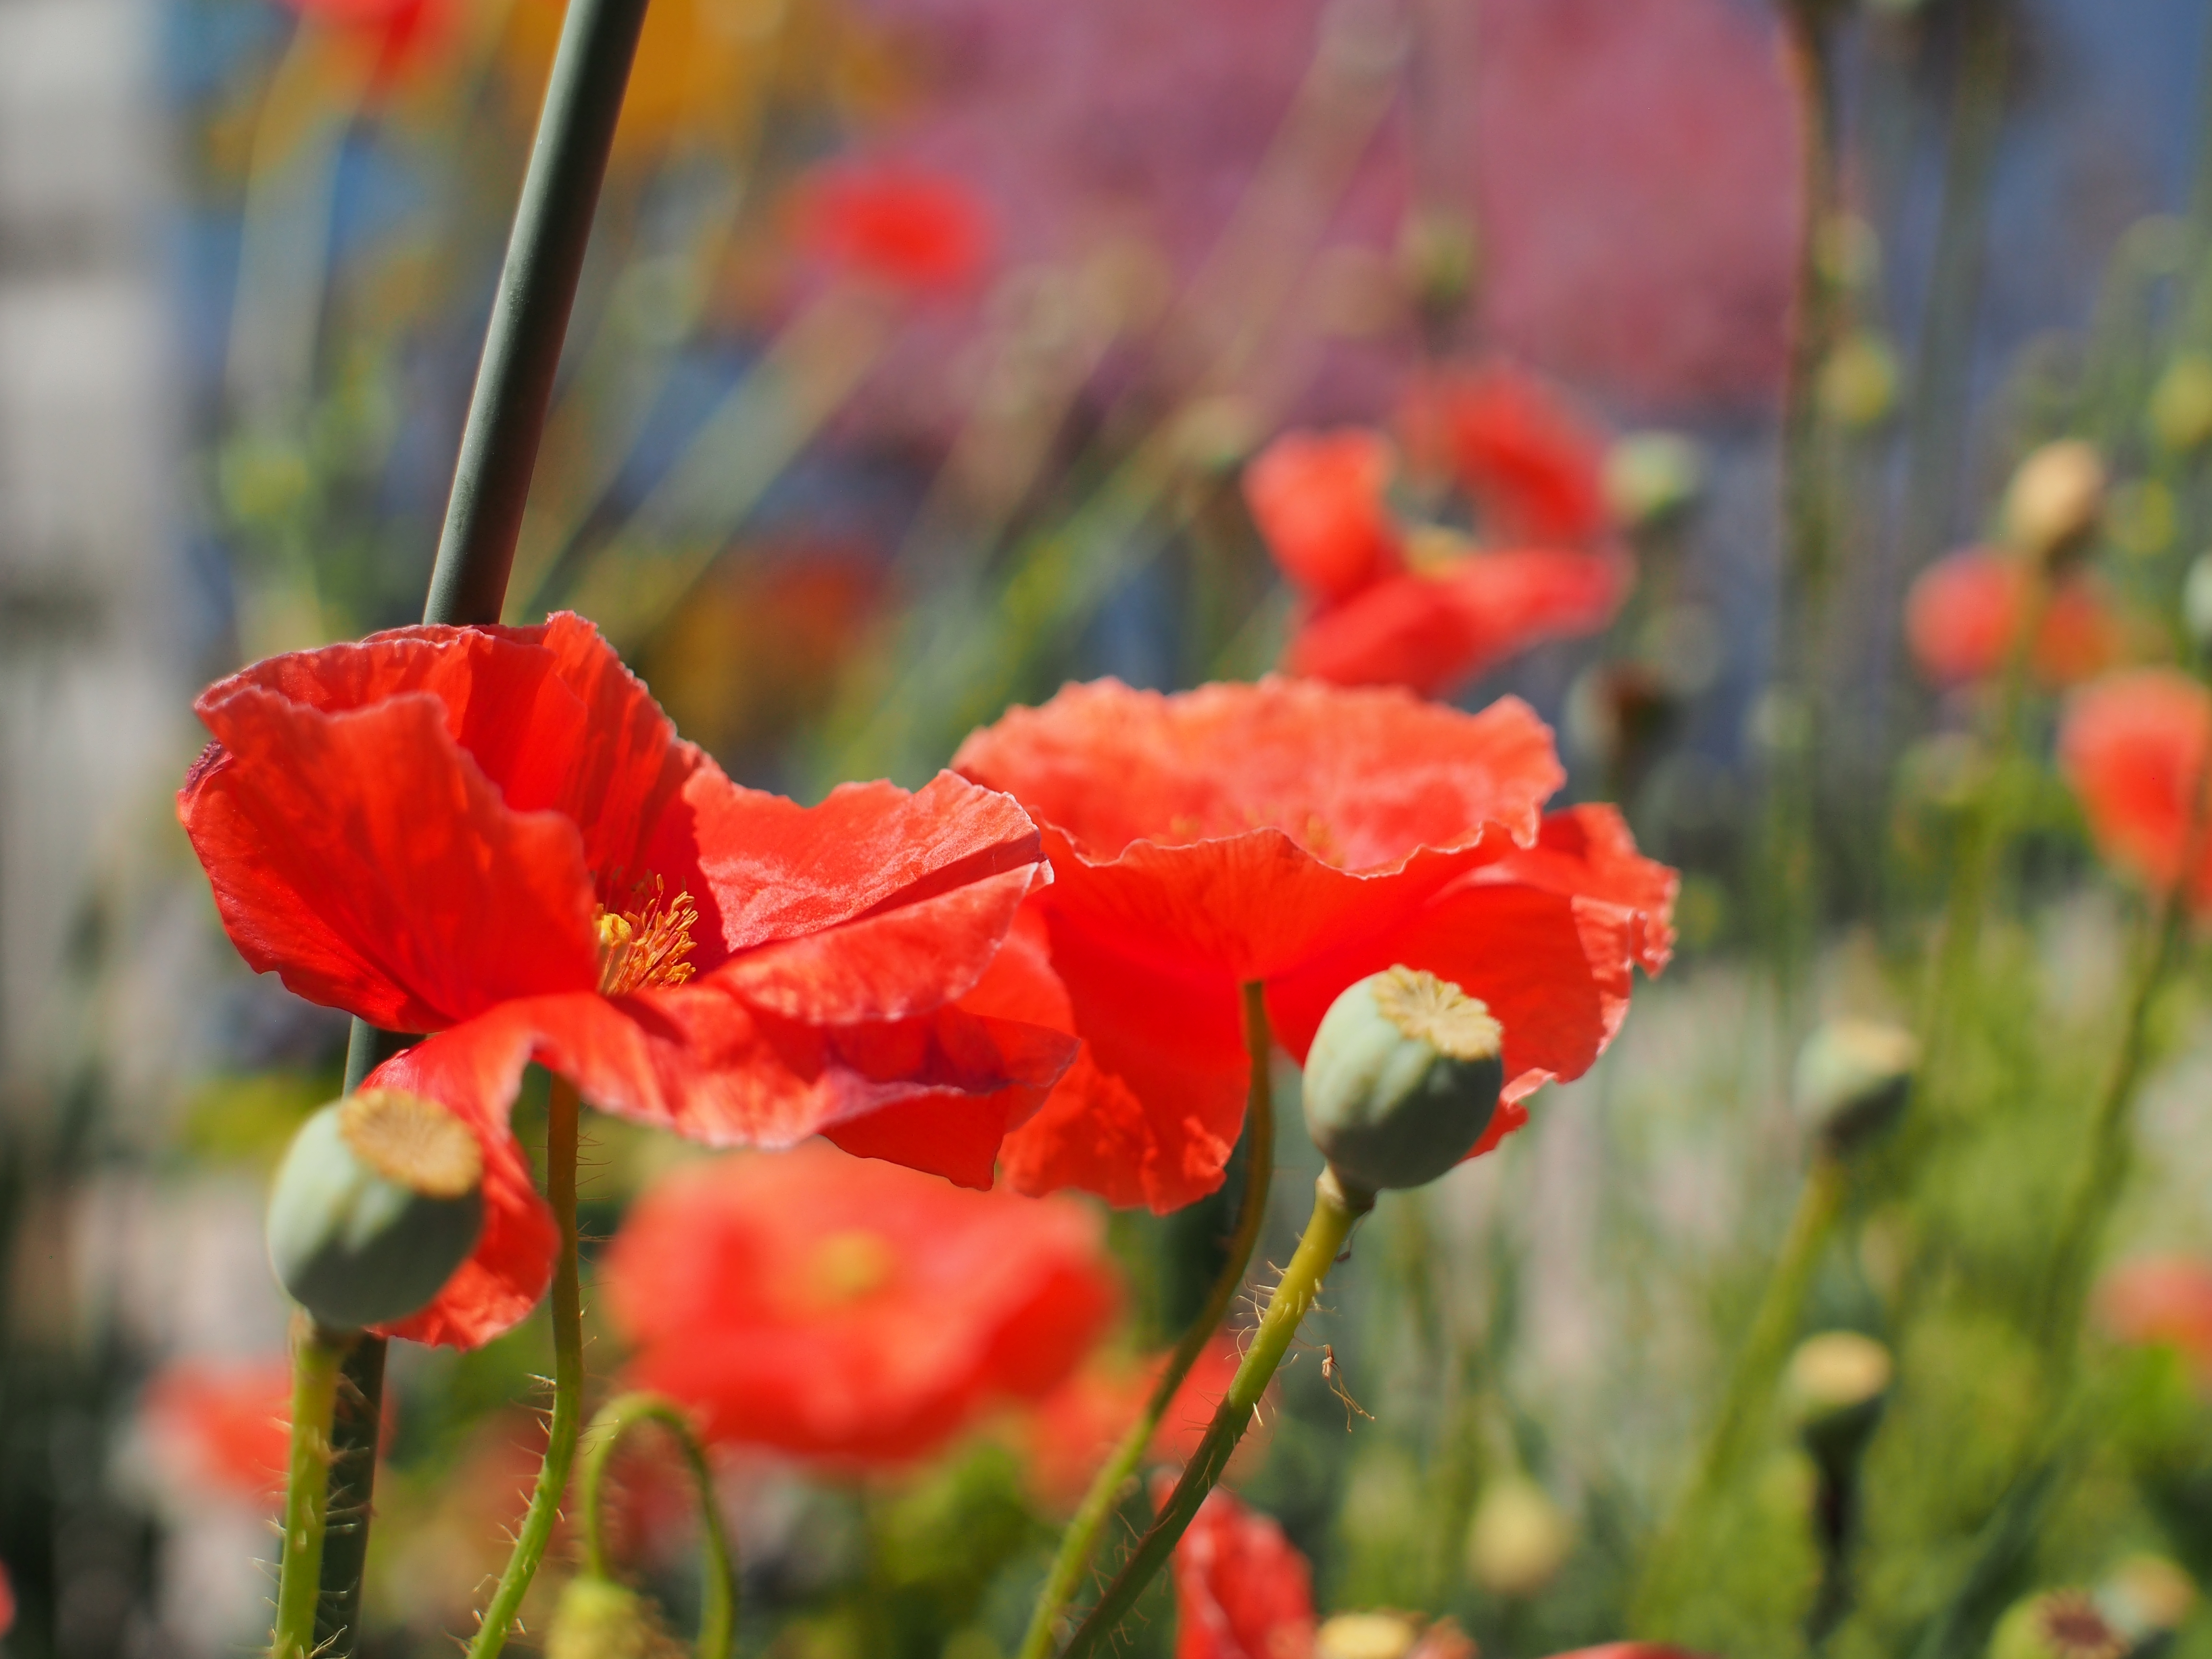
plant, meadow, flower, petal, red, vancouver, flora, wildflower, poppy, coquelicot, urbangarden, communitygarden, macro photography, flowering plant, annual plant, land plant, poppy family